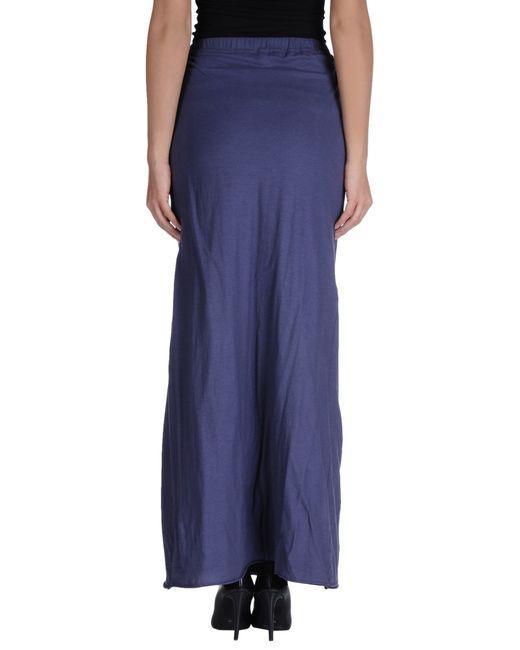
Lila blauer Baumwoll-elastischer Taillen-langer Rock